Foreign relations of the Philippines

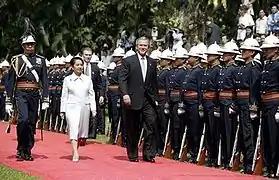
President Gloria Macapagal Arroyo and President George W. Bush

The Republic of the Philippines considers itself a staunch ally of the United States and has supported many points of American foreign policy. This is evident in the Philippines' participation in the Iraq War and the War on Terror. Speaking to this support, U.S. President George W. Bush praised the Philippines as a bastion of democracy in the East and called the Philippines America's oldest ally in Asia. President Bush's speech on October 18, 2003, was only the second U.S. presidential address to the Philippine Congress; U.S. President Dwight D. Eisenhower delivered the first.